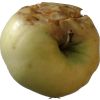
Label: Apple hit 1